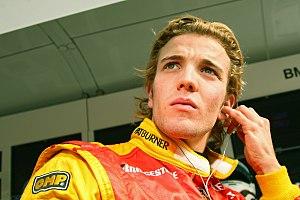
Dani Clos né le 23 octobre 1988 à Barcelone est un pilote automobile espagnol.